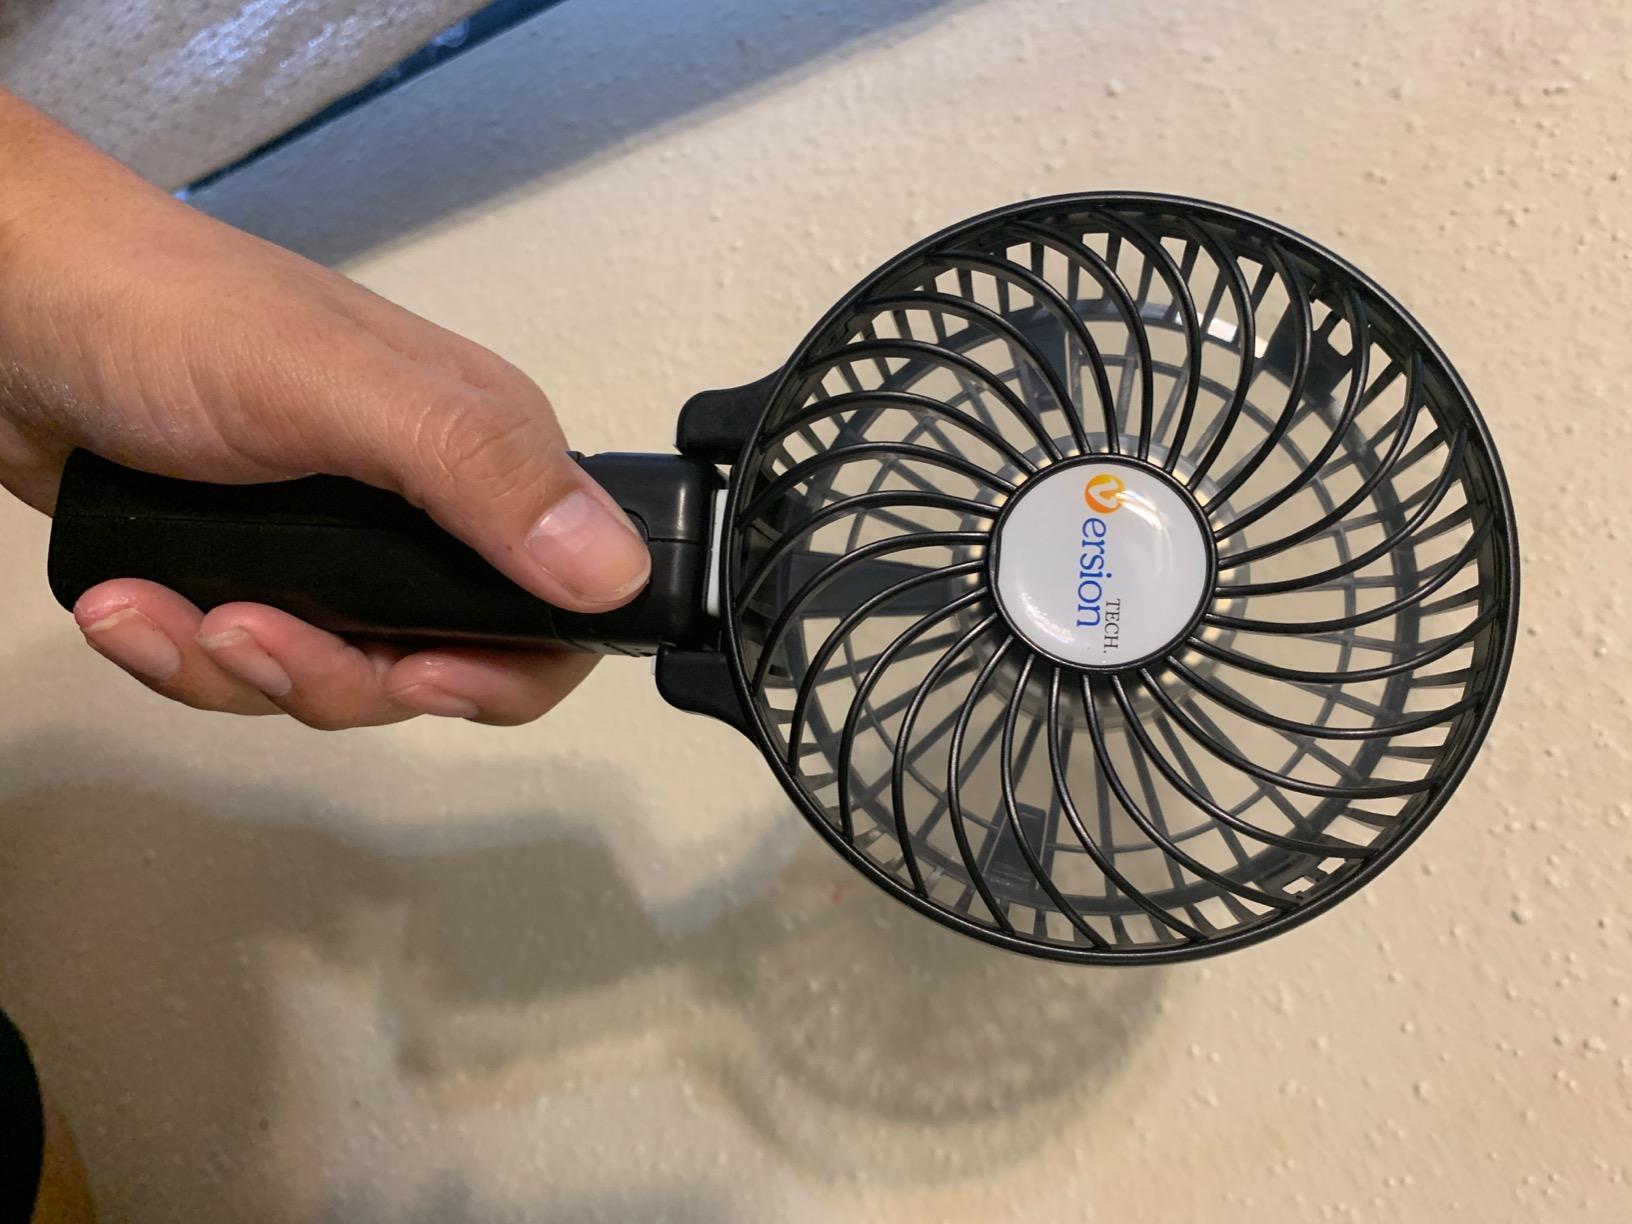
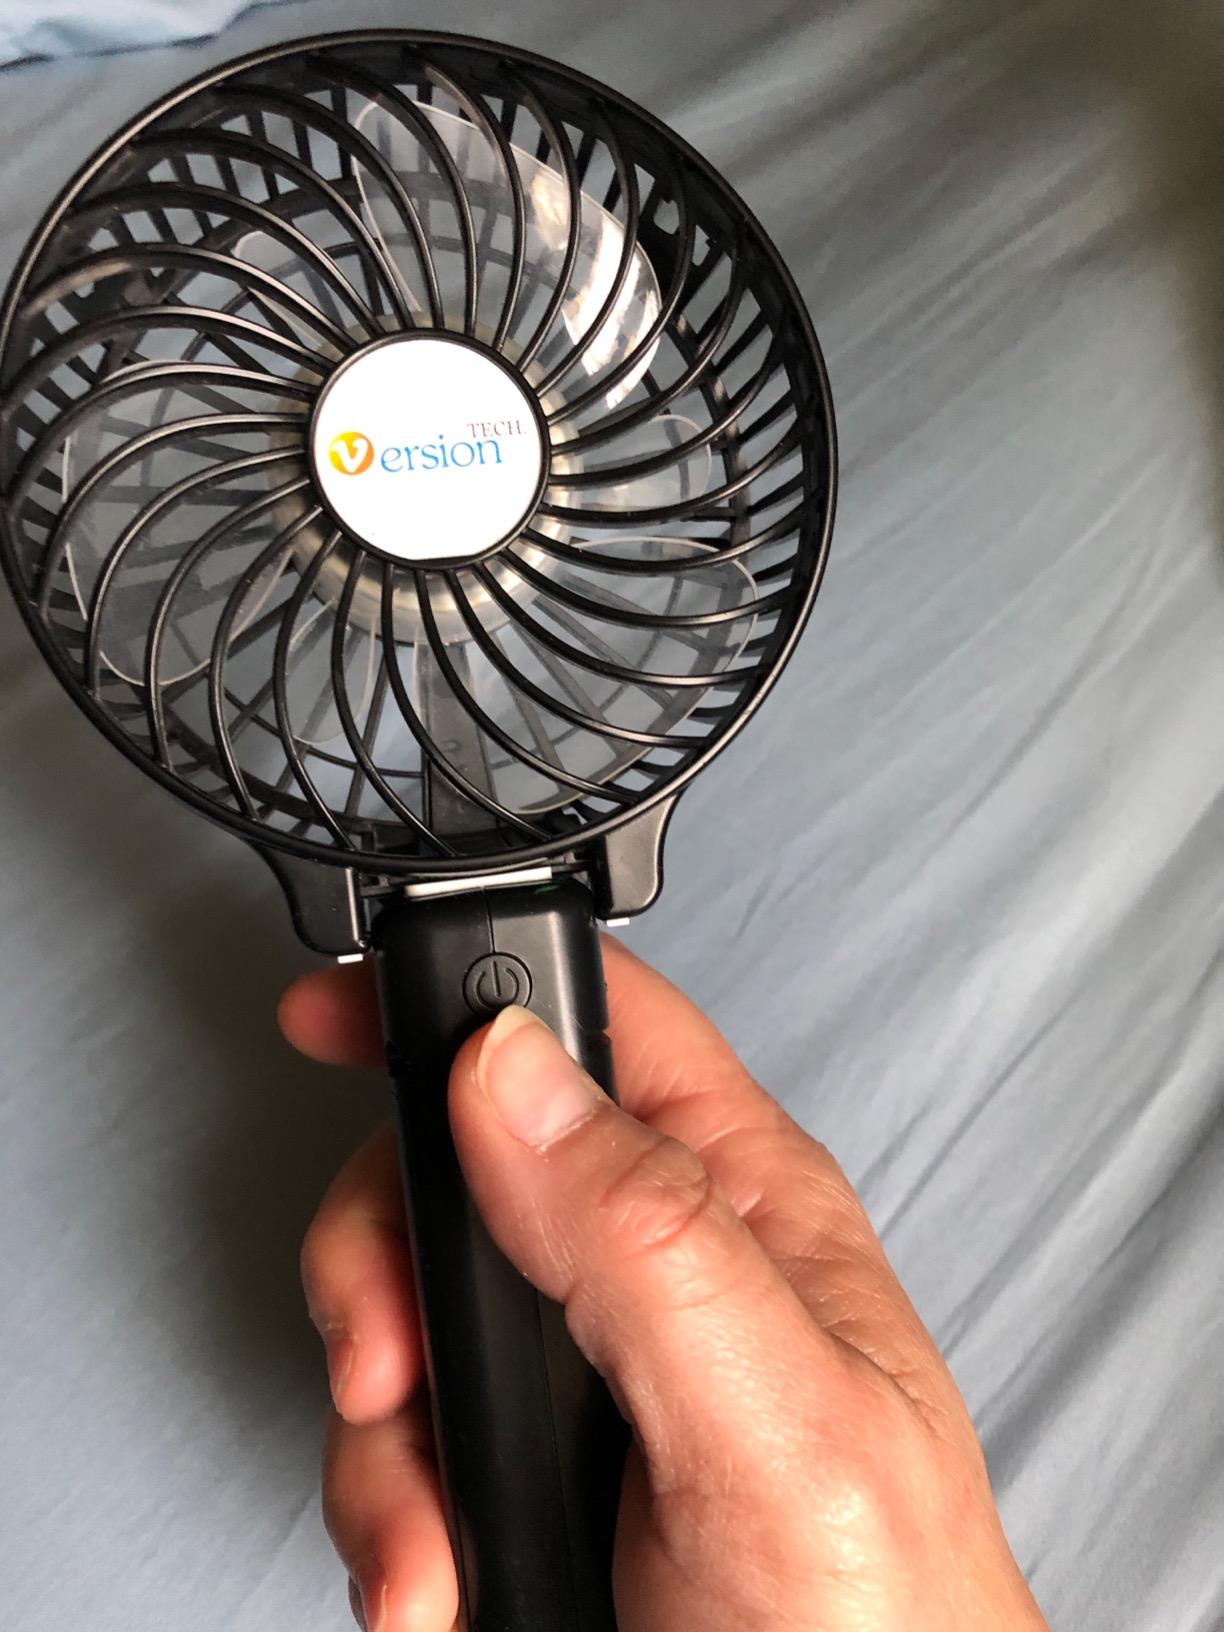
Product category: fan
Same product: yes